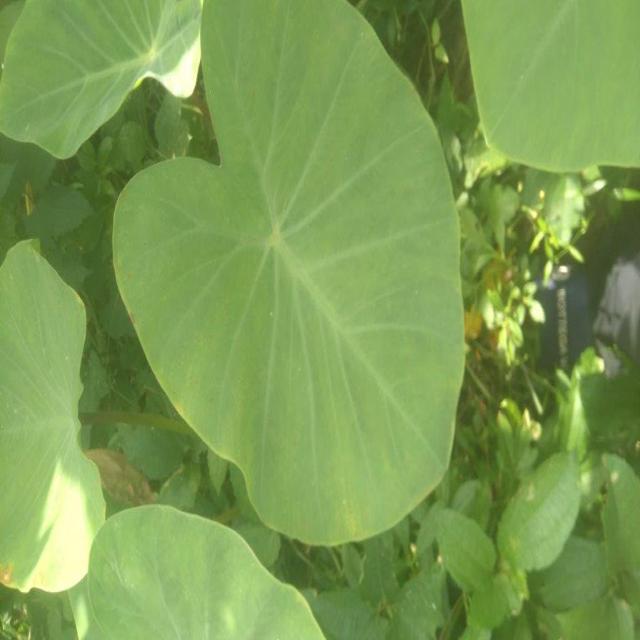
Label: Healthy